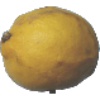
Label: lemon